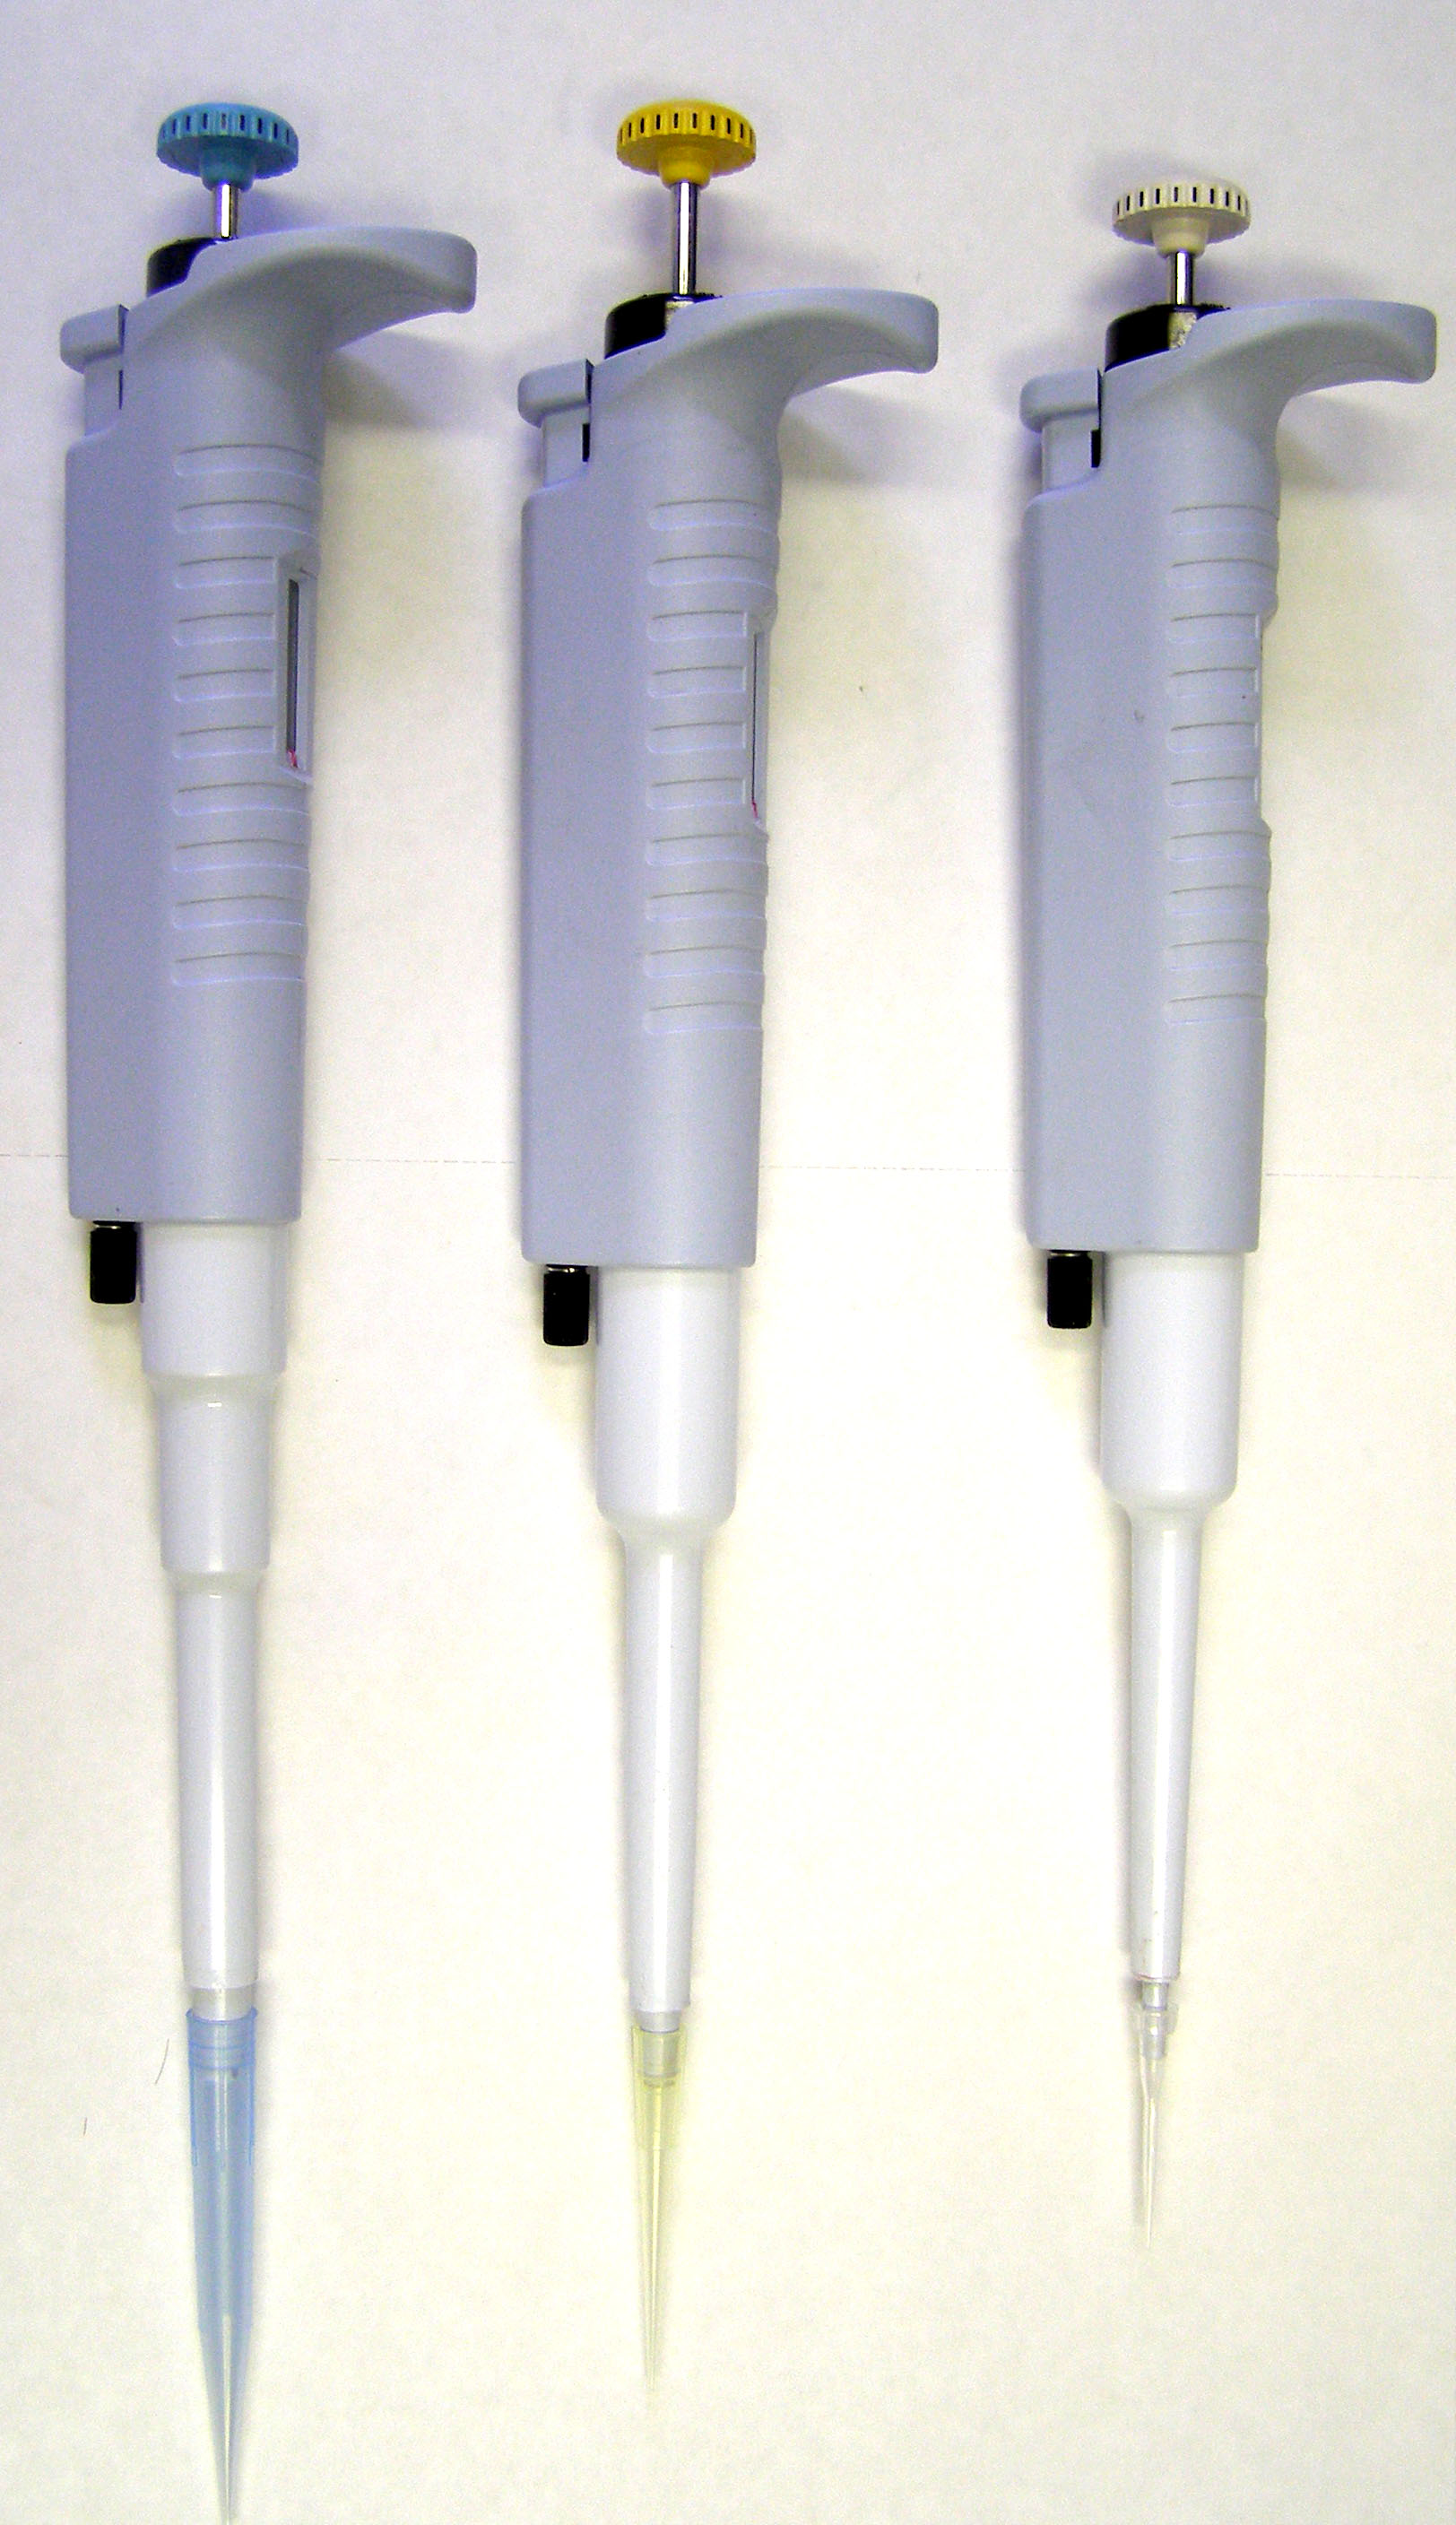
Three air-displacement pipettes that handle different volumes.
Specialty: laboratory science / research labs